Superman (1940s animated film series)

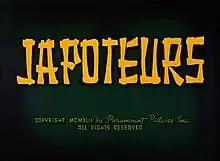
"Japoteurs" was the first "Superman" short to be produced by Famous Studios.

Famous Studios dramatically reduced costs on the series production, such as cutting the number of drawings used to animate many sequences in half, causing a noticeable drop in animation quality. Animator Myron Waldman commented that after Famous Studios took over production, "... they stopped putting the work into them because they were limited by budget, and they kept changing him." The characters' voices were also recast, with Lee Royce (best known for voicing Bluto in the Fleischer "Popeye the Sailor" cartoons) now being both the voice and rotoscope model for Superman, and Barbara Willock now voicing Lois Lane, after beating out other contenders in her audition with her distinctive Lois Lane scream.